2021–22 Liiga season

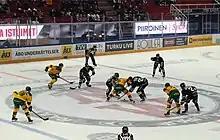
A game between TPS and Ilves on 11 September 2021

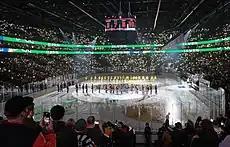
Opening game of new Tampere Deck Arena on 3 December 2021

Top six advanced straight to the quarter-finals, while teams between 7th and 10th positions played a wild card round for the final two spots. The Liiga is a closed series and thus there is no relegation. The top 3 teams of the regular season qualified for the Champions Hockey League and the 4th team to the Spengler Cup.